The Amazing Race Asia 1

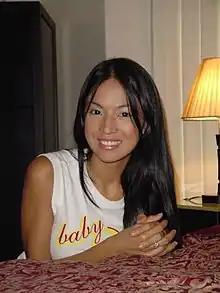
Aubrey Sandel

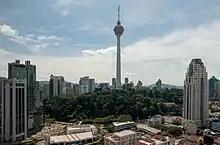
Teams finished the inaugural leg of "The Amazing Race Asia" in Bukit Nanas, atop of KL Tower.

The cast consisted of a few local media representatives or their relatives. Zabrina Fernandez is a Ntv7 and Channel V television producer, as well as the sister of Malaysian film director Joshua Fernandez and Hitz.FM DJ JJ Fernandez. Aubrey Miles is a filipina actress who acted in local movies such as "Prosti", "Xerex", "Sanib", "A Beautiful Life" and "Gagamboy"; she is also the co-host of noontime show "Masayang Tanghali Bayan". Sahil Shroff is an Indian model. Prashant Raj Sachdev is an Indian actor who starred in the Bollywood movie "Aag"; he was also the runner-up of Mr. India 2004. Melody is a Singaporean TV and movie actress, having starred in local movies such as "Street Angels" and "The Teenage Textbook Movie"; she also played a supporting character in long-running drama "Love Blossoms" and its sequel, "Love Blossoms II".